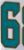
Number: 6